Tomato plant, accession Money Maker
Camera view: horizontal (90 deg, fisheye); turntable rotation: 240 degrees
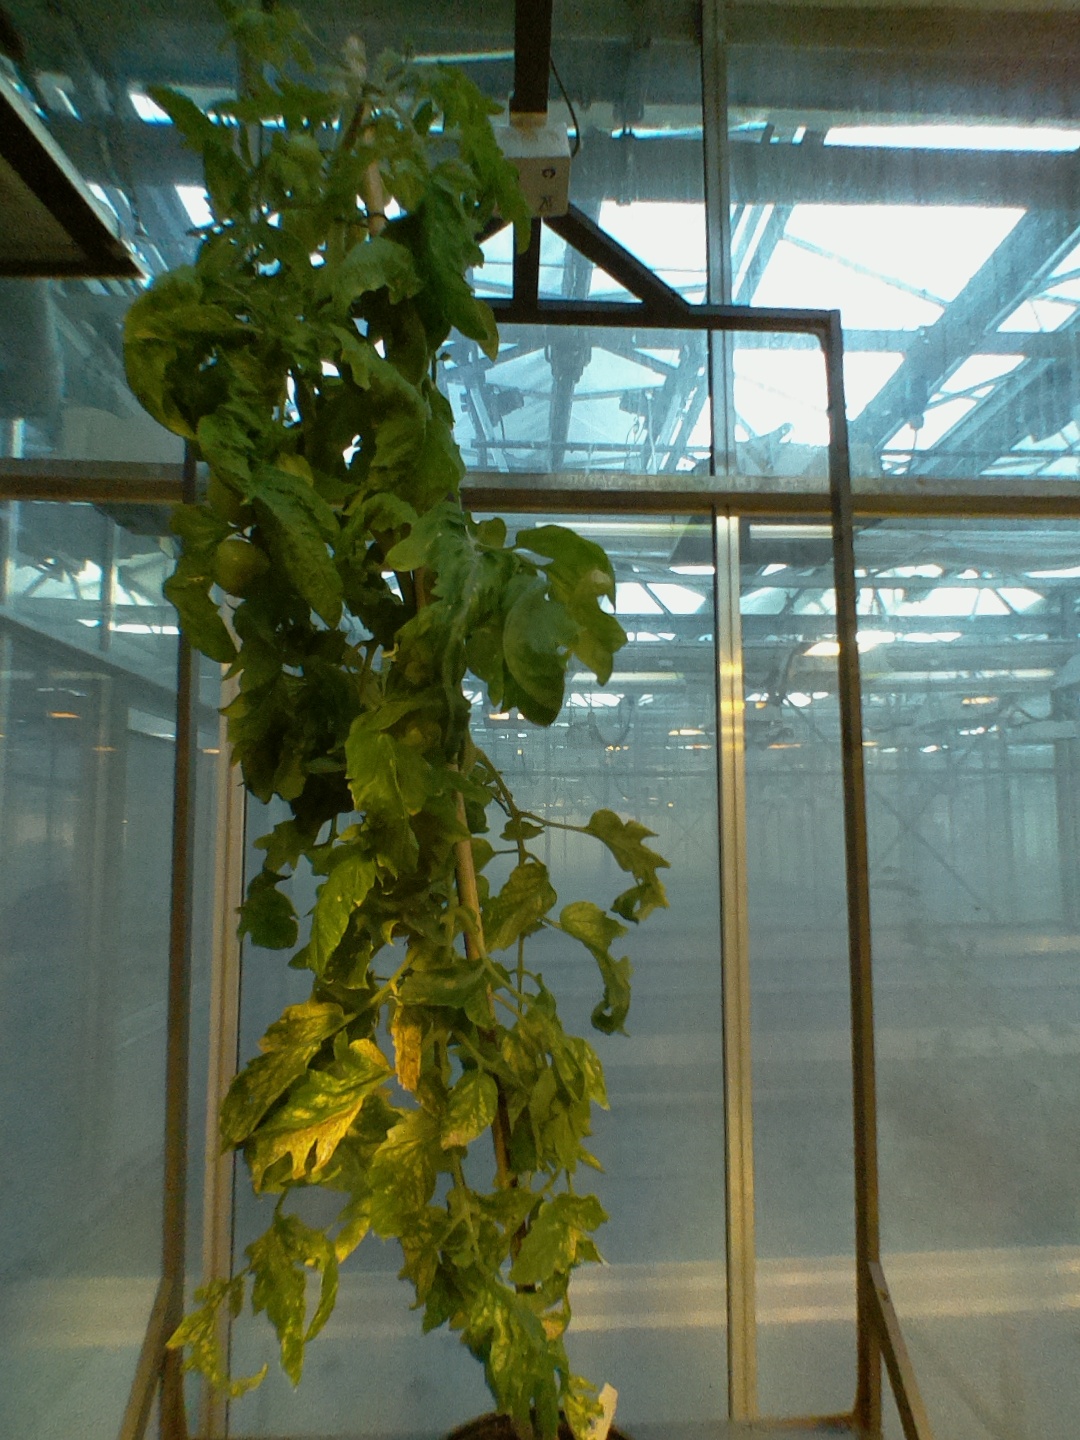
BBCH growth stage 79: 90% -100% of final fruit size